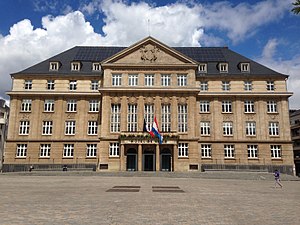
Esch-sur-Alzette / Galleri
Esch-sur-Alzette er en kommune med bystatus i det sydvestlige Luxembourg, langs grænsen til Frankrig. Den ligger i kantonen Esch-sur-Alzette i distriktet Luxembourg. Byen har en befolkning på 27.146 og er landets næststørste by. Landets hovedstad, Luxembourg, ligger 15 km mod nordøst. Til daglig omtales byen blot som Esch.